Broadhalfpenny Down

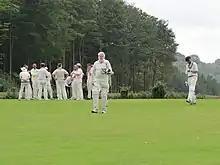
81 year old Harry Bates playing at Broadhalfpenny Down

It could be said that Broadhalfpenny belonged to the community and Windmill to the club, whose members may not have been happy about the "raucous, boisterous crowds that gathered (on the Down)". The move was done at the behest of the Duke of Dorset, chief among club members, and David Underdown saw it as the first step in a process which removed professional cricket from a truly rural setting and ultimately concentrated it in an urban environment, for it was Dorset's successors George Finch, 9th Earl of Winchilsea and Colonel Charles Lennox who were the key players in the establishment of the White Conduit Club in Islington and subsequently Marylebone Cricket Club at Lord's.